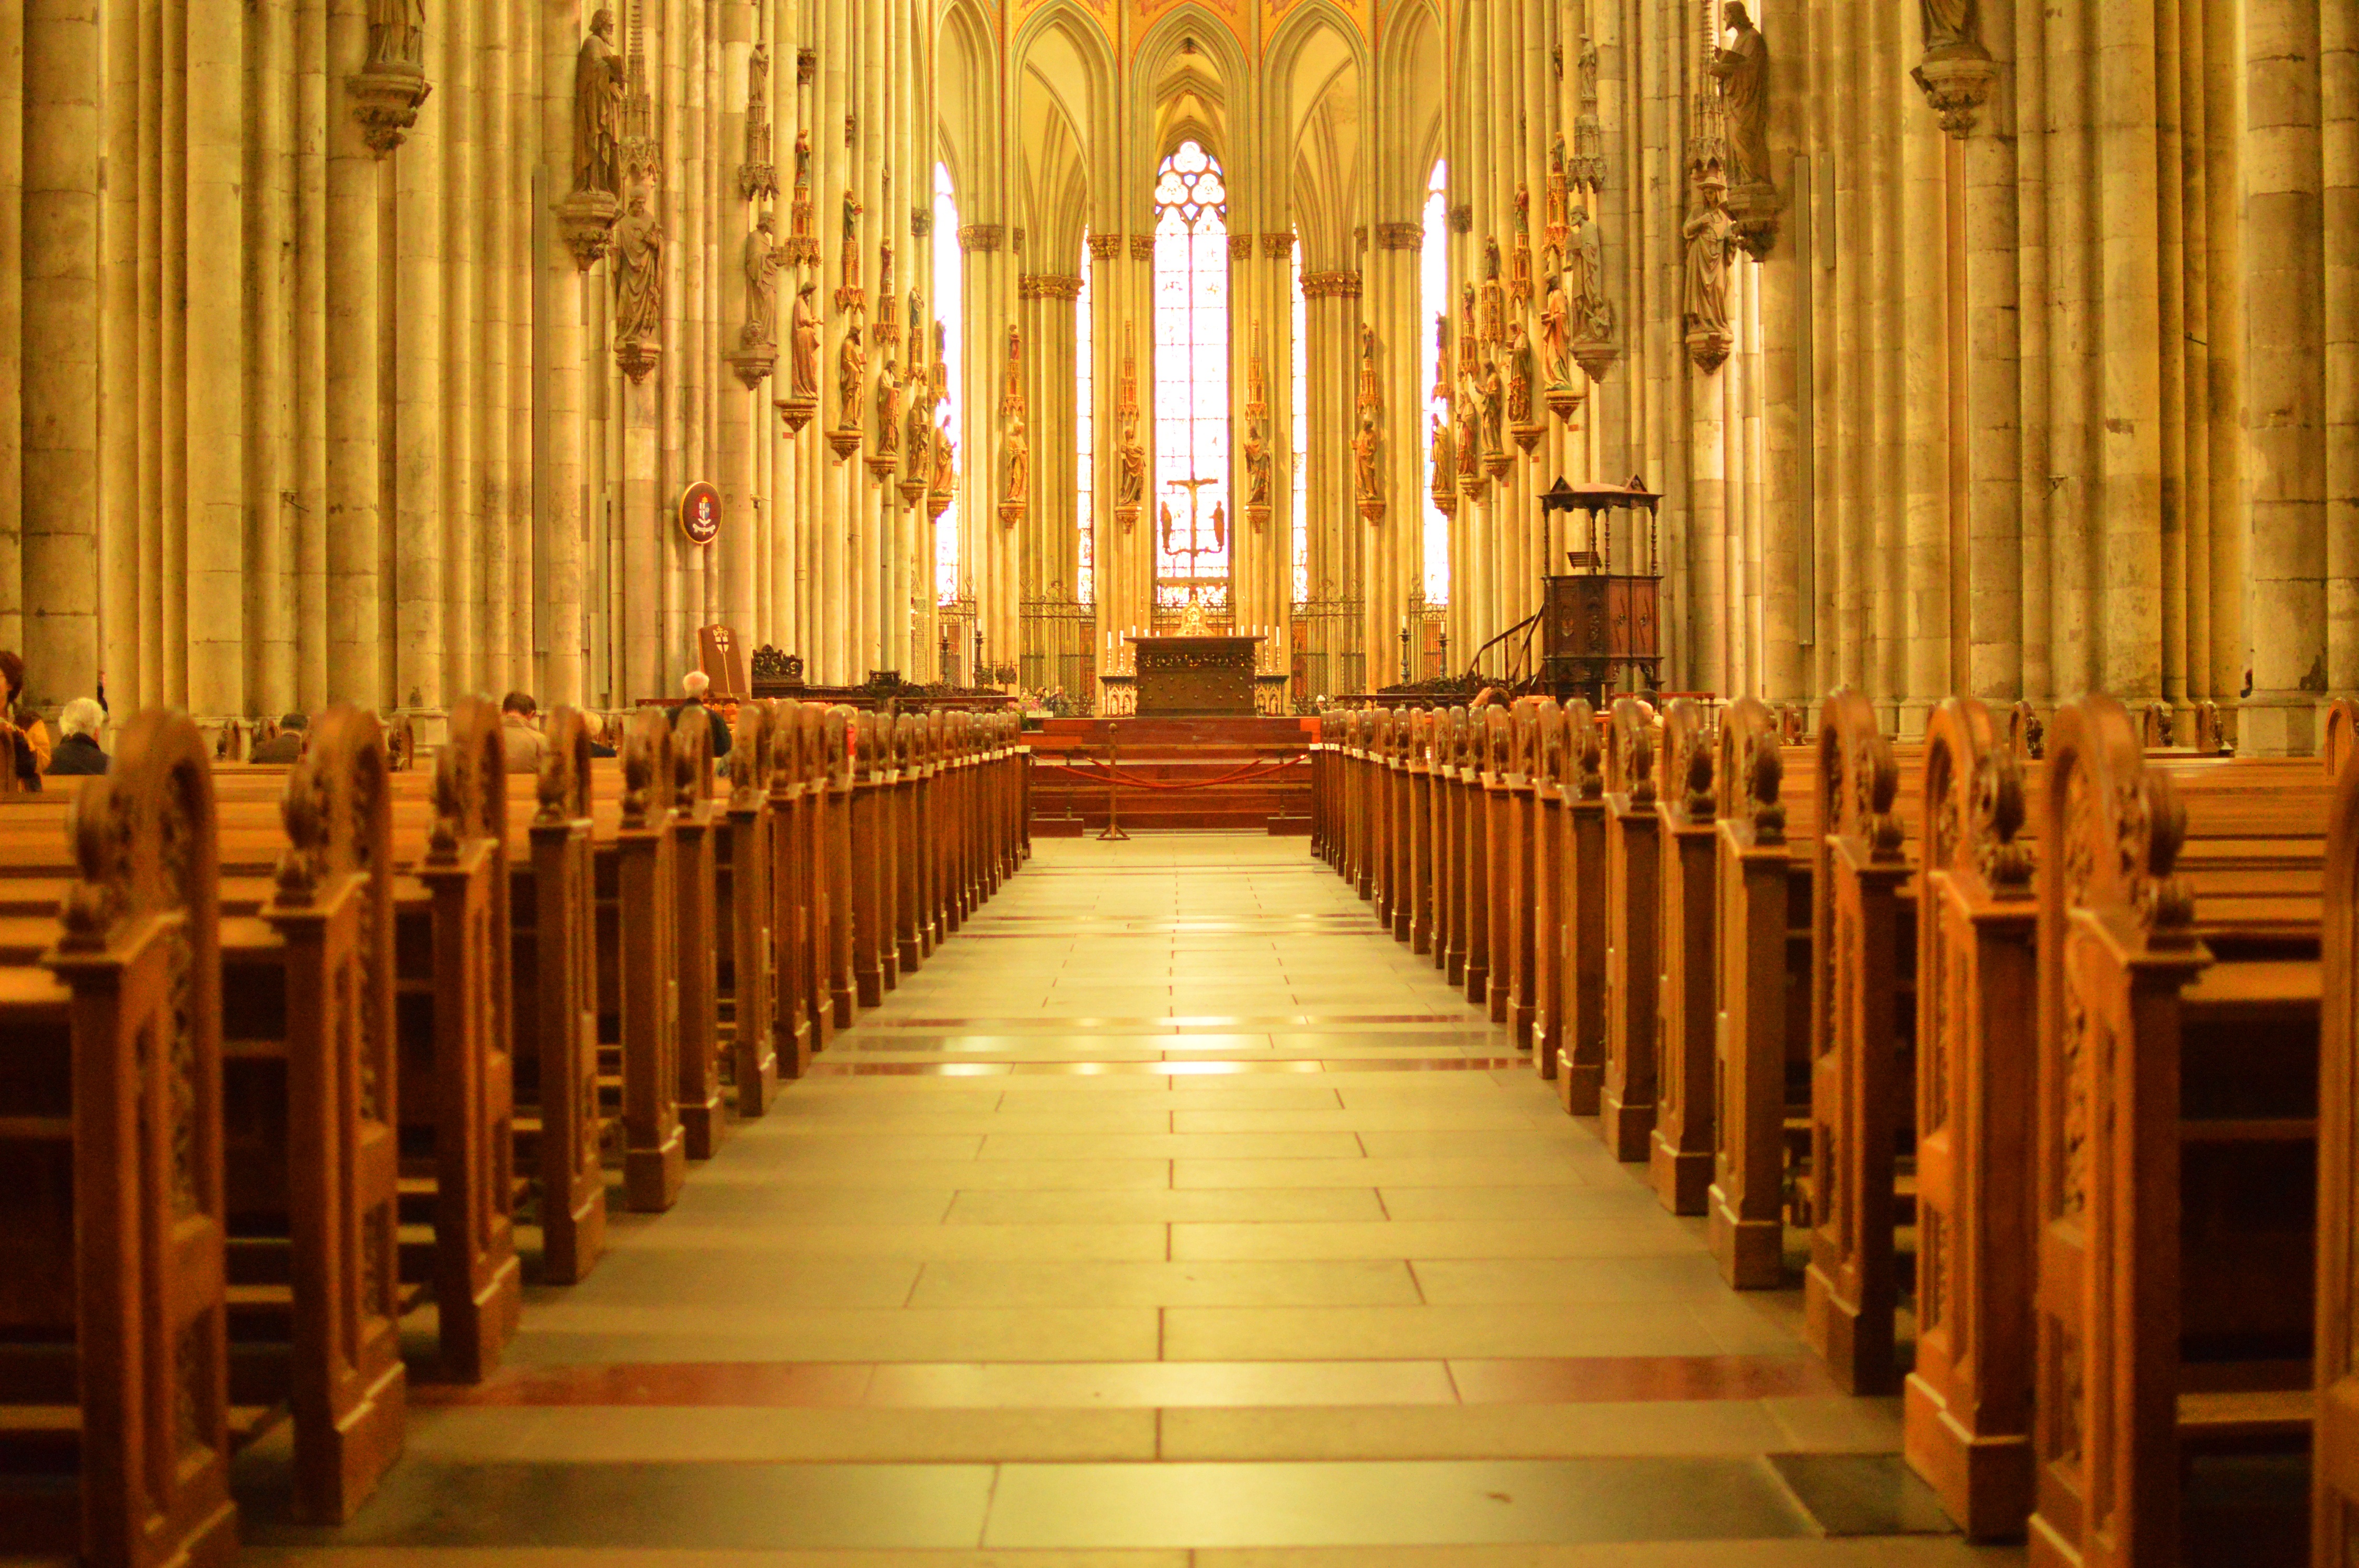
wood, auditorium, building, church, cathedral, chapel, place of worship, aisle, temple